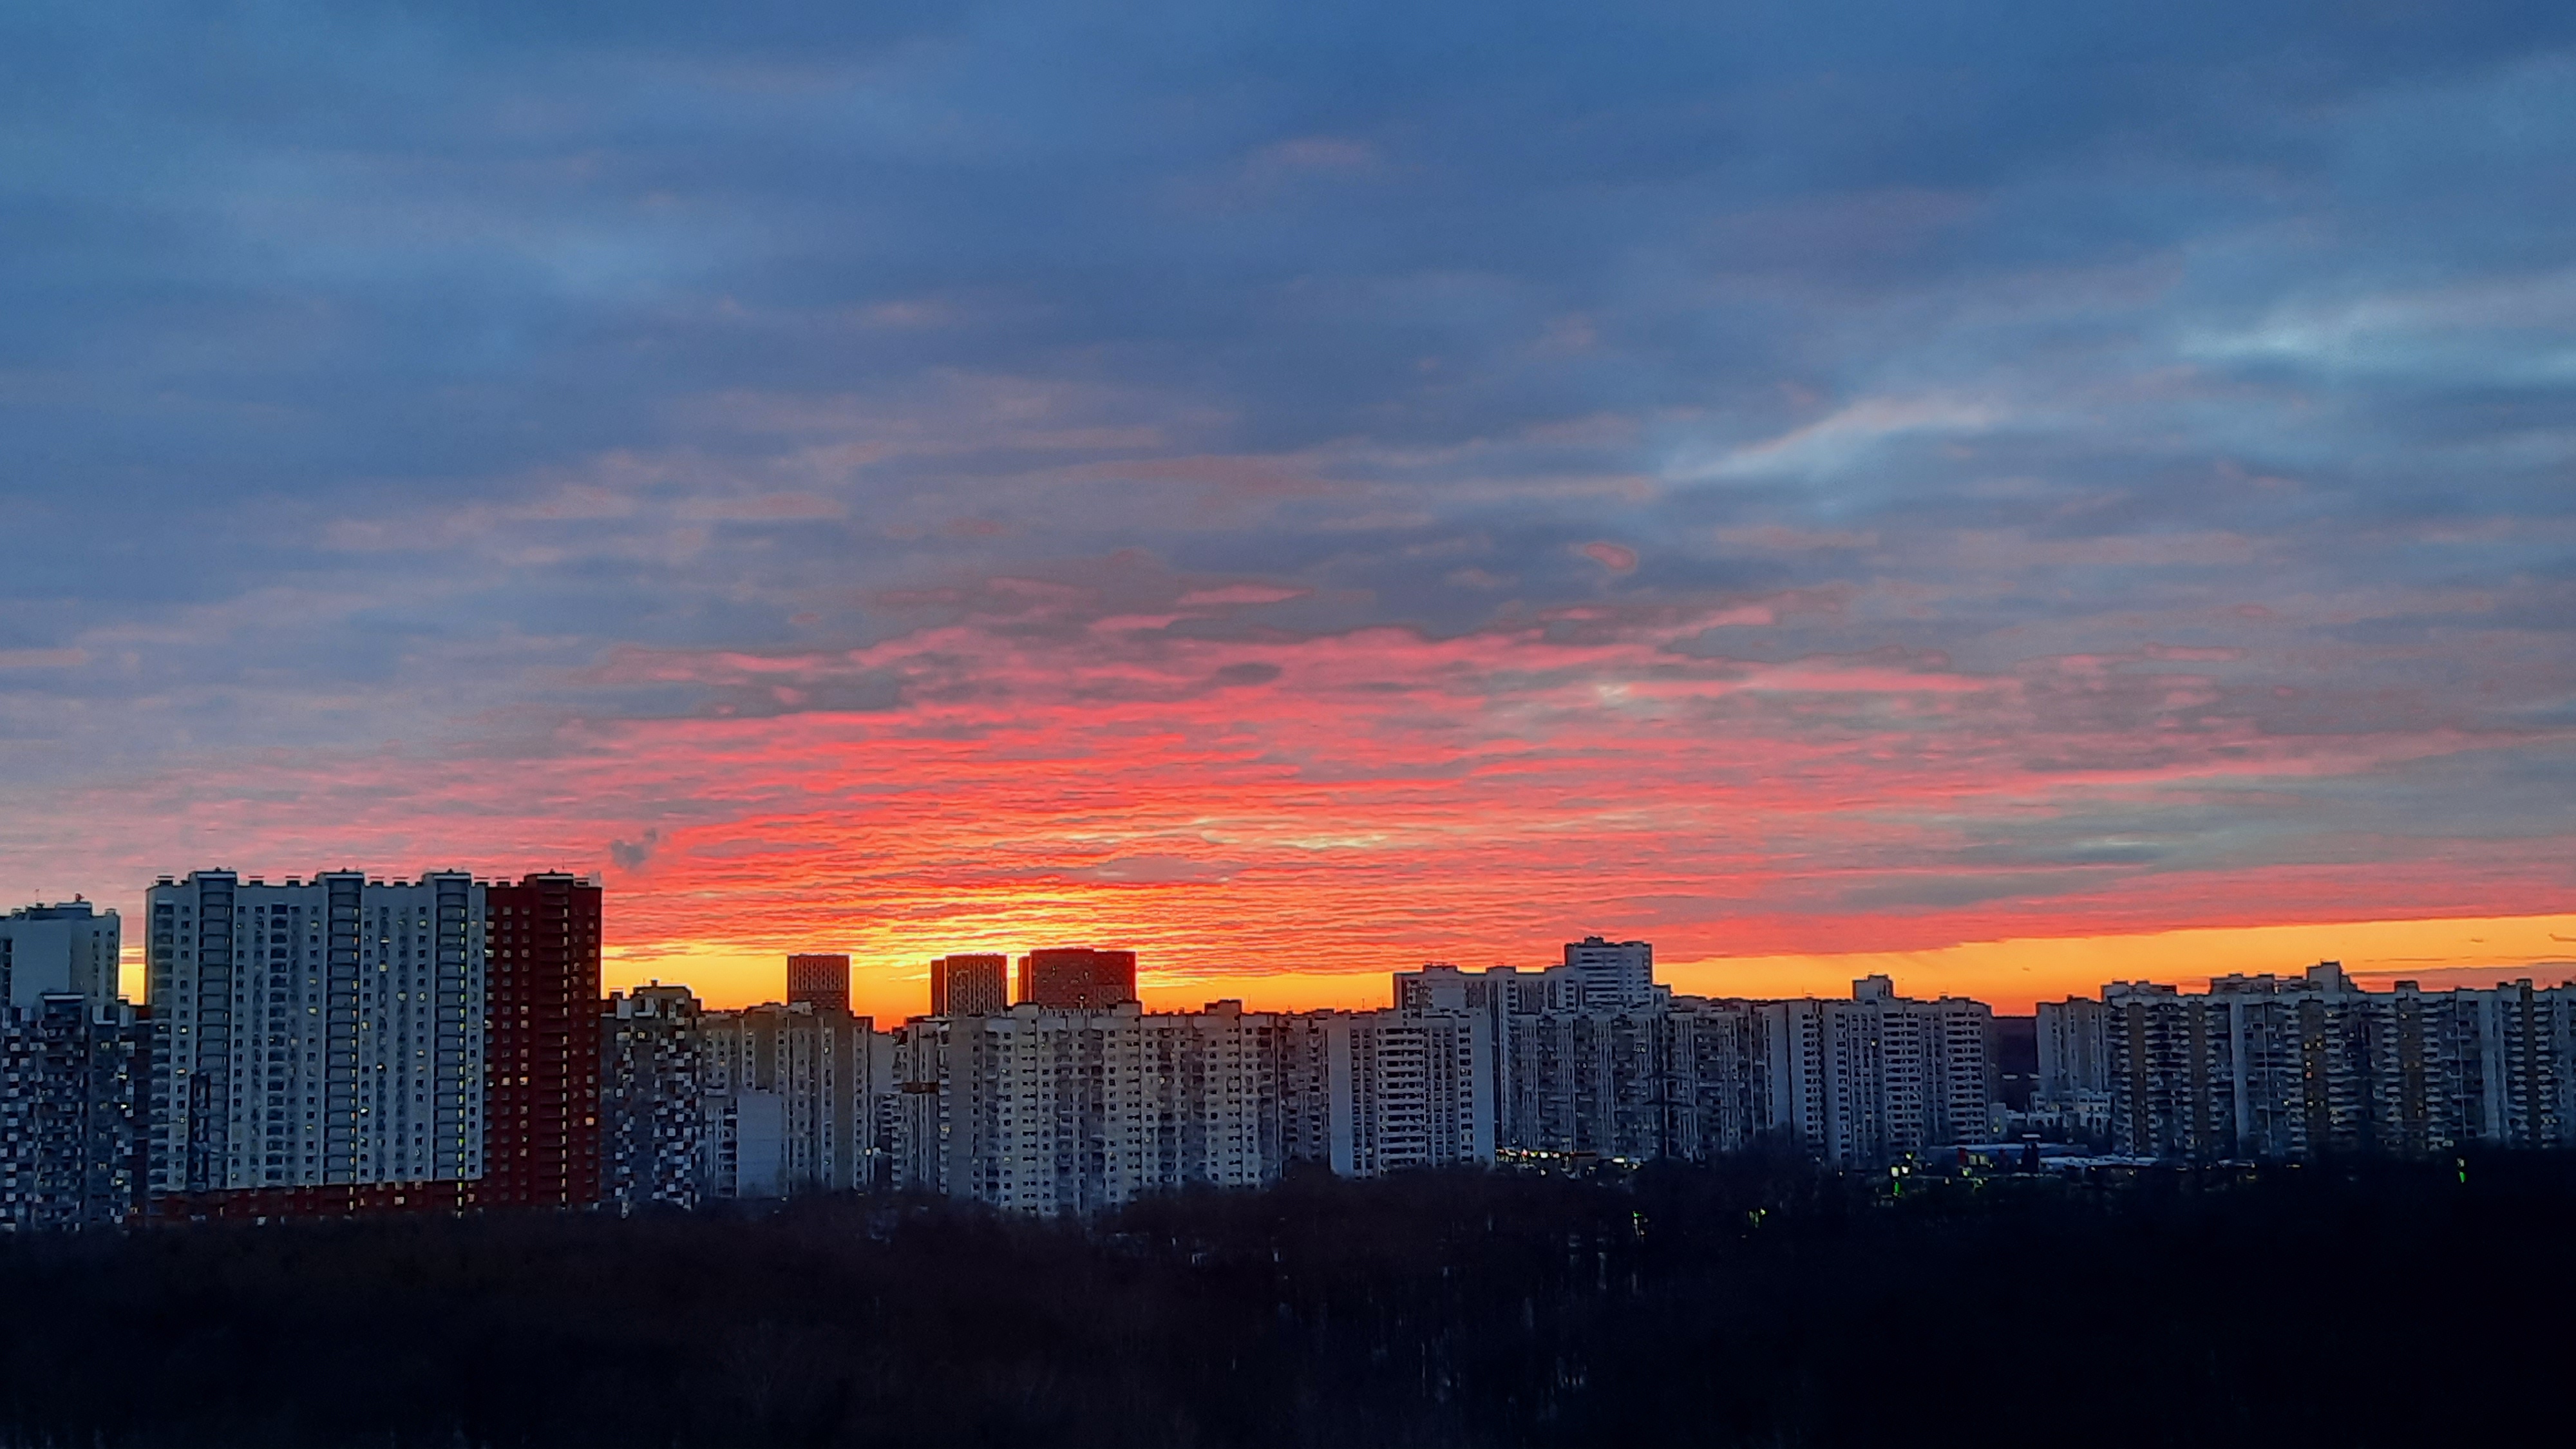
city, cloud, sky, atmosphere, daytime, skyscraper, building, afterglow, dusk, red sky at morning, sunlight, atmospheric phenomenon, tower block, natural landscape, sunrise, sunset, cumulus, horizon, landscape, Tints and shades, cityscape, metropolis, dawn, meteorological phenomenon, event, evening, magenta, downtown, night, roof, mixed use, skyline, sun, reflection, condominium, ocean, urban design